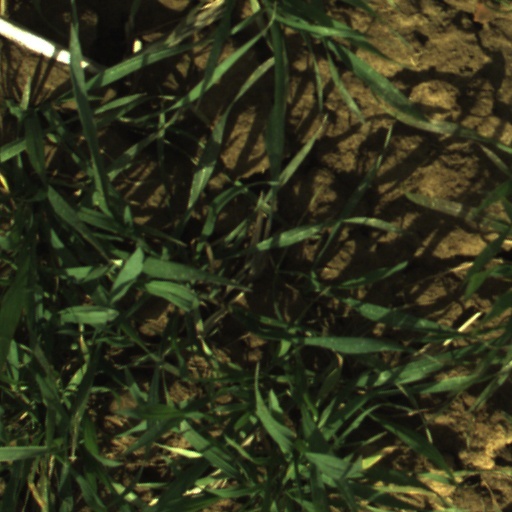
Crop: wheat